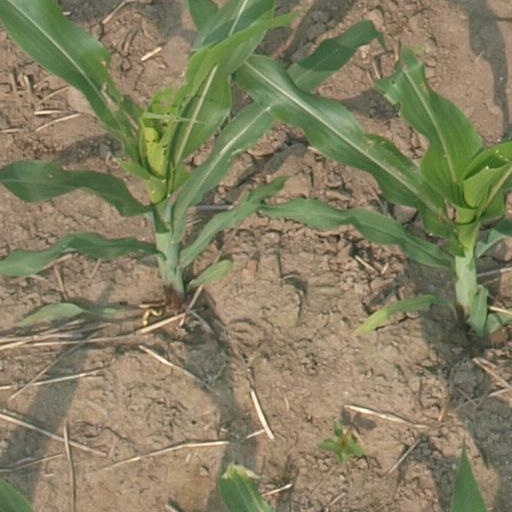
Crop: maize; corn